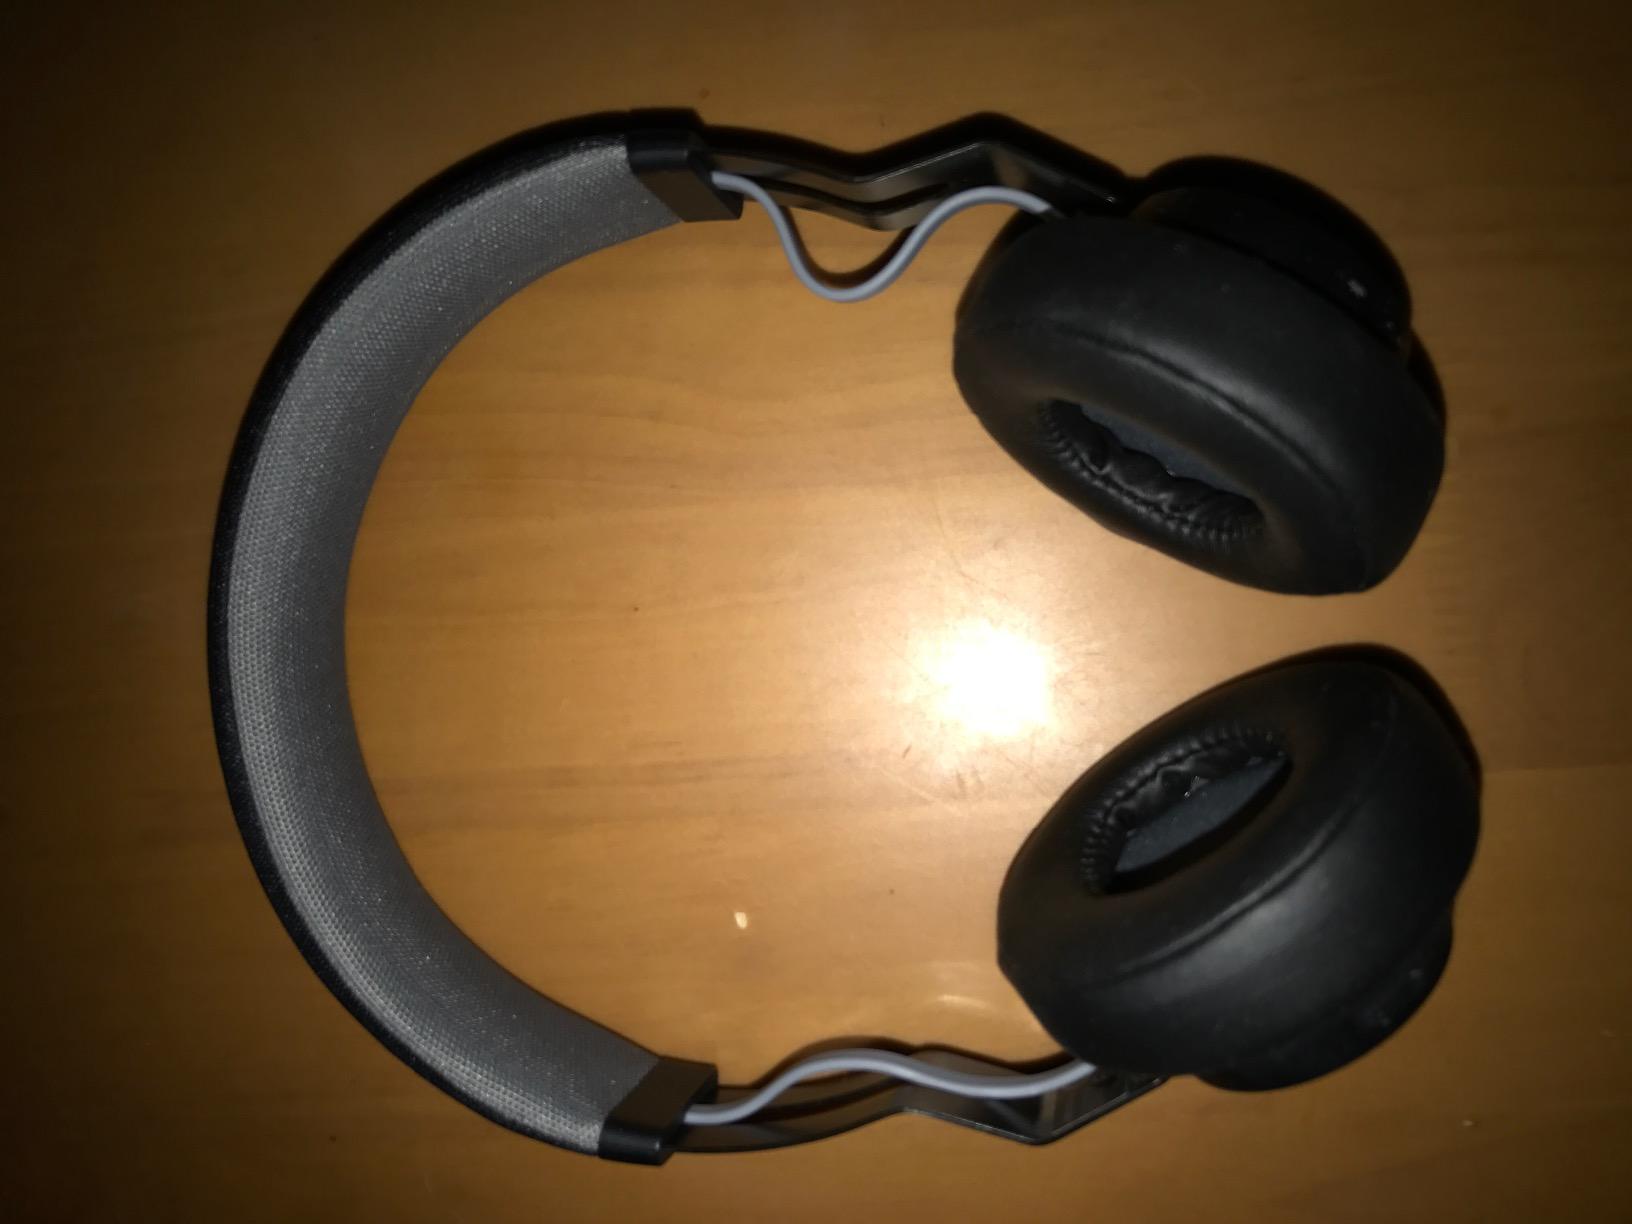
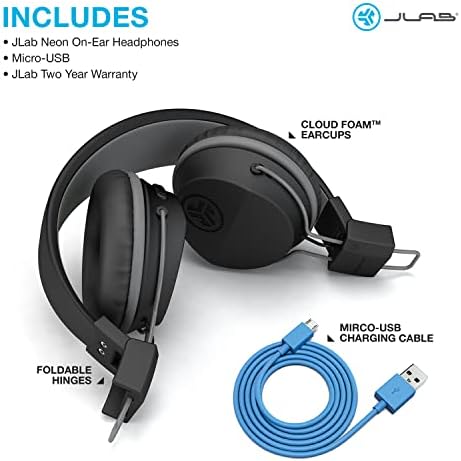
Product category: headphones
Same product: no